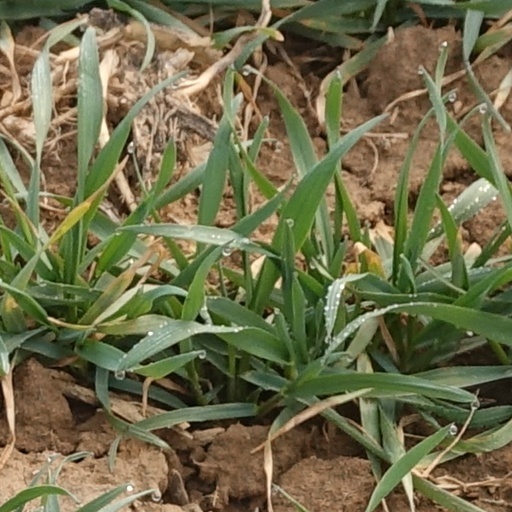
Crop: wheat